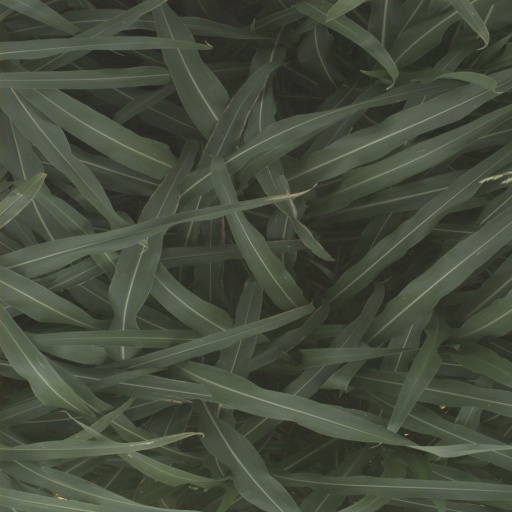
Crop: sorghum